Soulslike

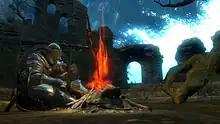
A player character in "Dark Souls" using a bonfire

Many Soulslike games include the concept of a bonfire which acts as a checkpoint. As introduced in "Dark Souls", bonfires are small campfires of bones marked by a coiled sword, but may be contextualized differently in other games.